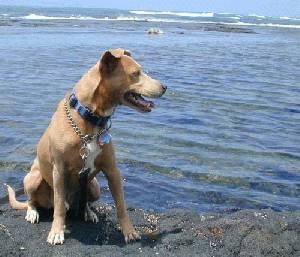
american pit bull terrier